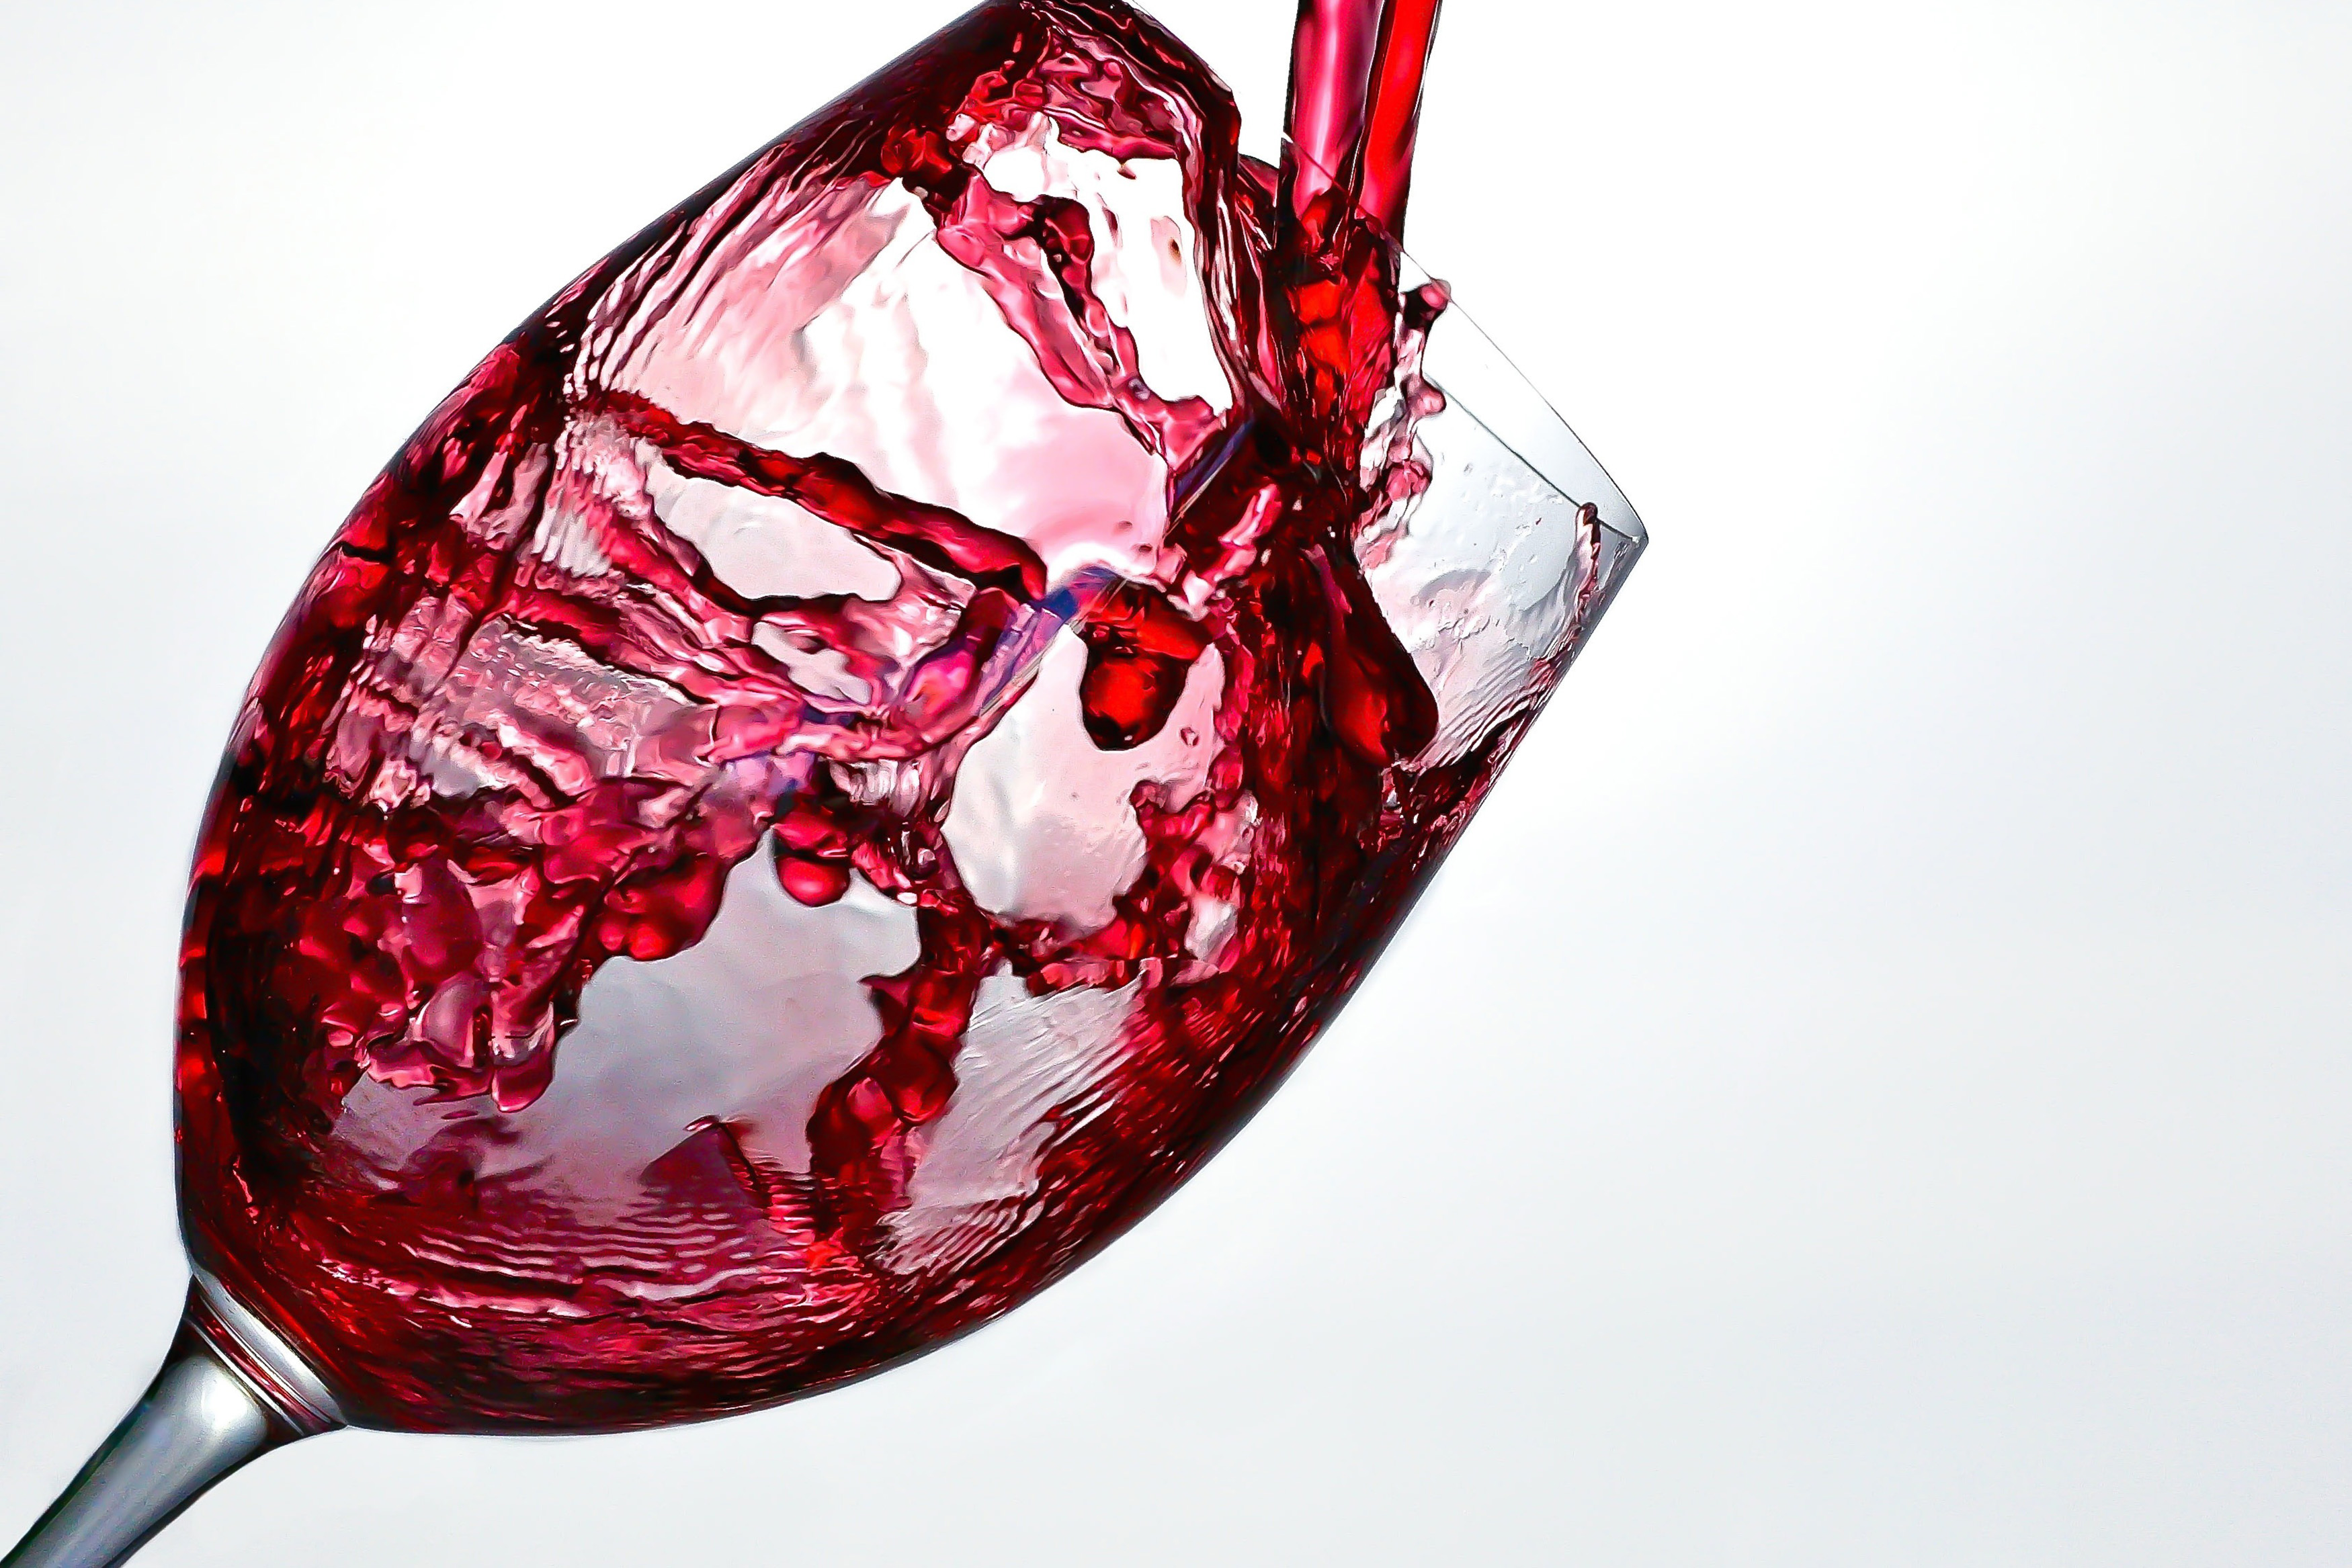
water, red, stemware, wine glass, red wine, glass, liquid, fluid, champagne stemware, drink, ice cube, Transparent material, still life photography, drinkware, wine